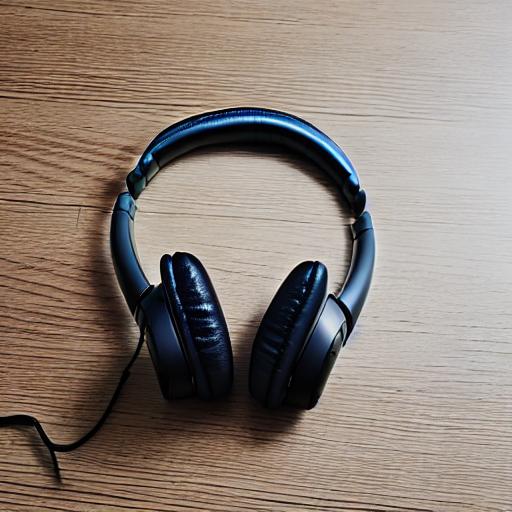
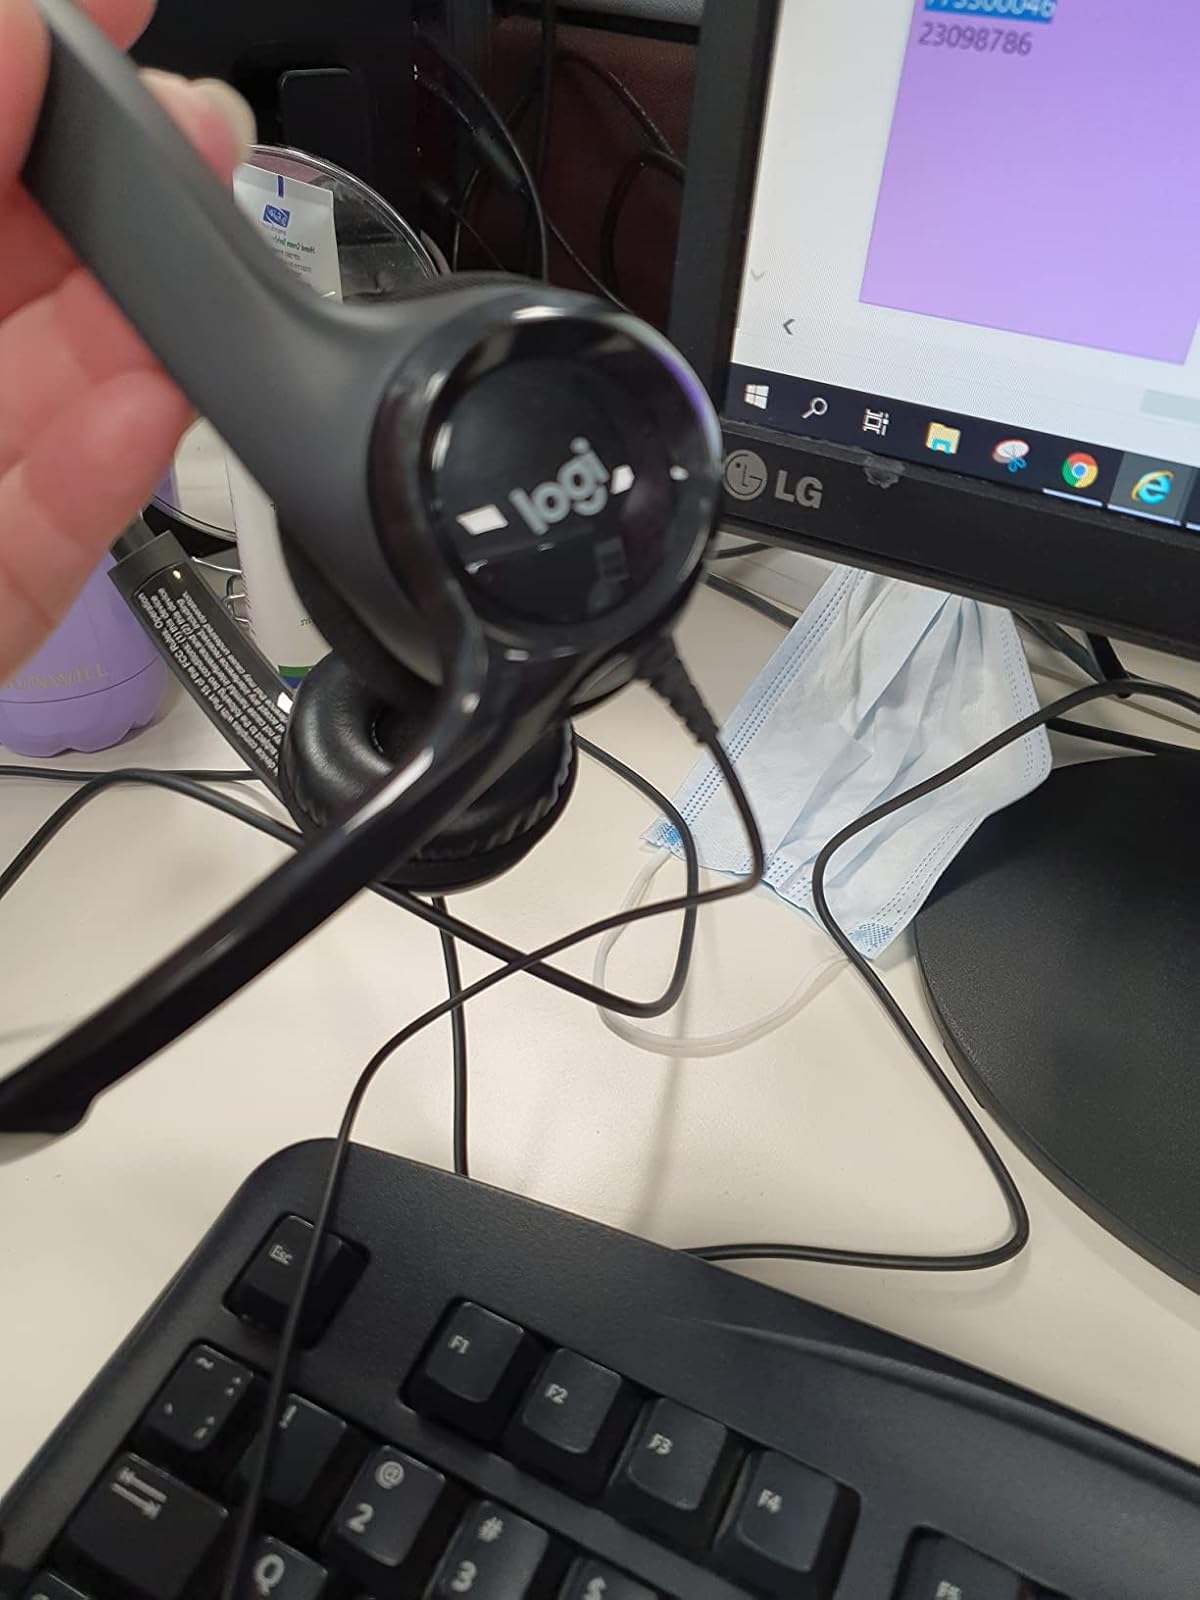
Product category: headphones
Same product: no